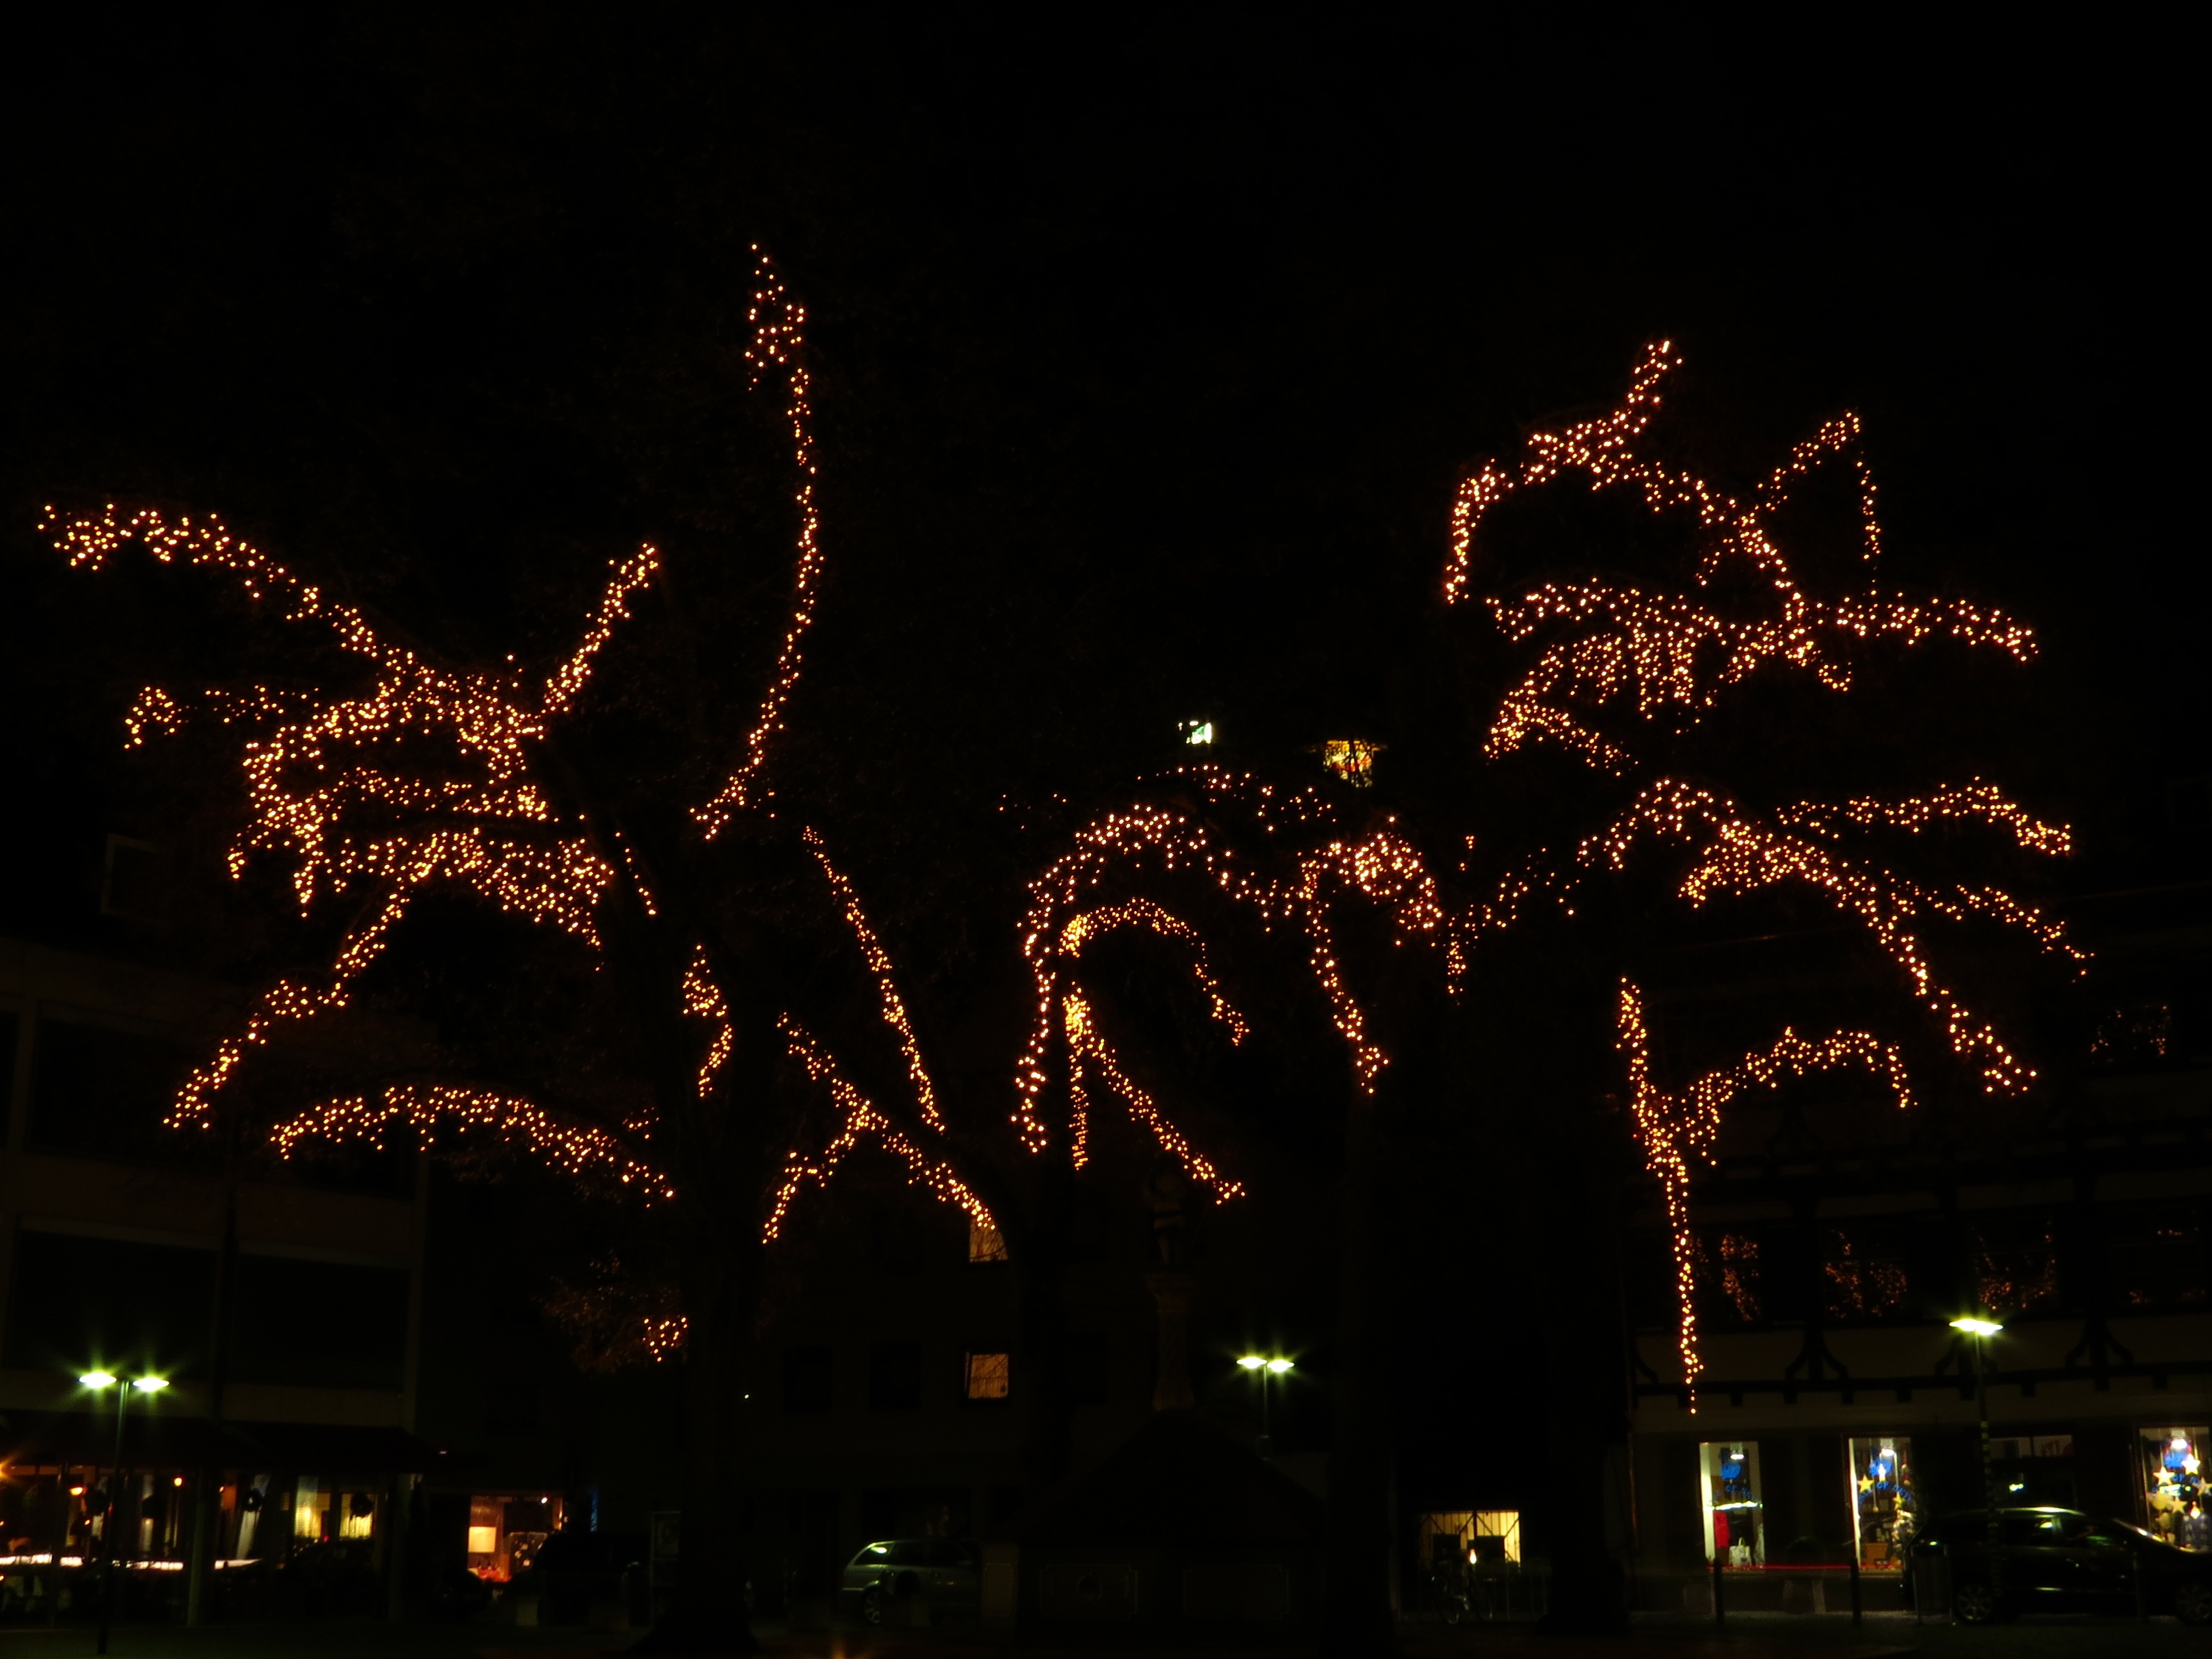
tree, light, night, dark, decoration, christmas, lighting, illuminated, deco, advent, christmas time, aesthetic, lights, fireworks, branches, event, december, midnight, lichterkette, christmas lights, outdoor recreation